Tony Cairoli

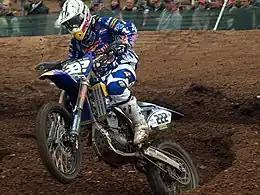
Cairoli in 2008 at the GP of England

Cairoli was unable to defend his MX2 championship, mainly due to missing five rounds because of injury.